Bury St Edmunds

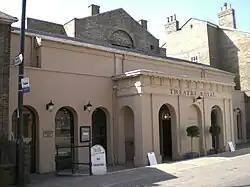
Theatre Royal, Bury St Edmunds exterior.

The Theatre Royal was built by National Gallery architect William Wilkins in 1819 and is the sole surviving Regency Theatre in the country. The theatre, owned by the Greene King brewery, is leased to the National Trust for a nominal charge, and underwent restoration between 2005 and 2007. It presents a full programme of performances and is also open for public tours. In August 2023, the Theatre Royal closed suddenly due to fire safety issues.